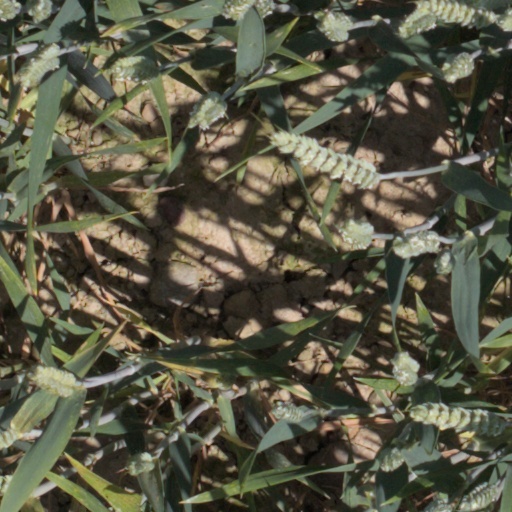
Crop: wheat